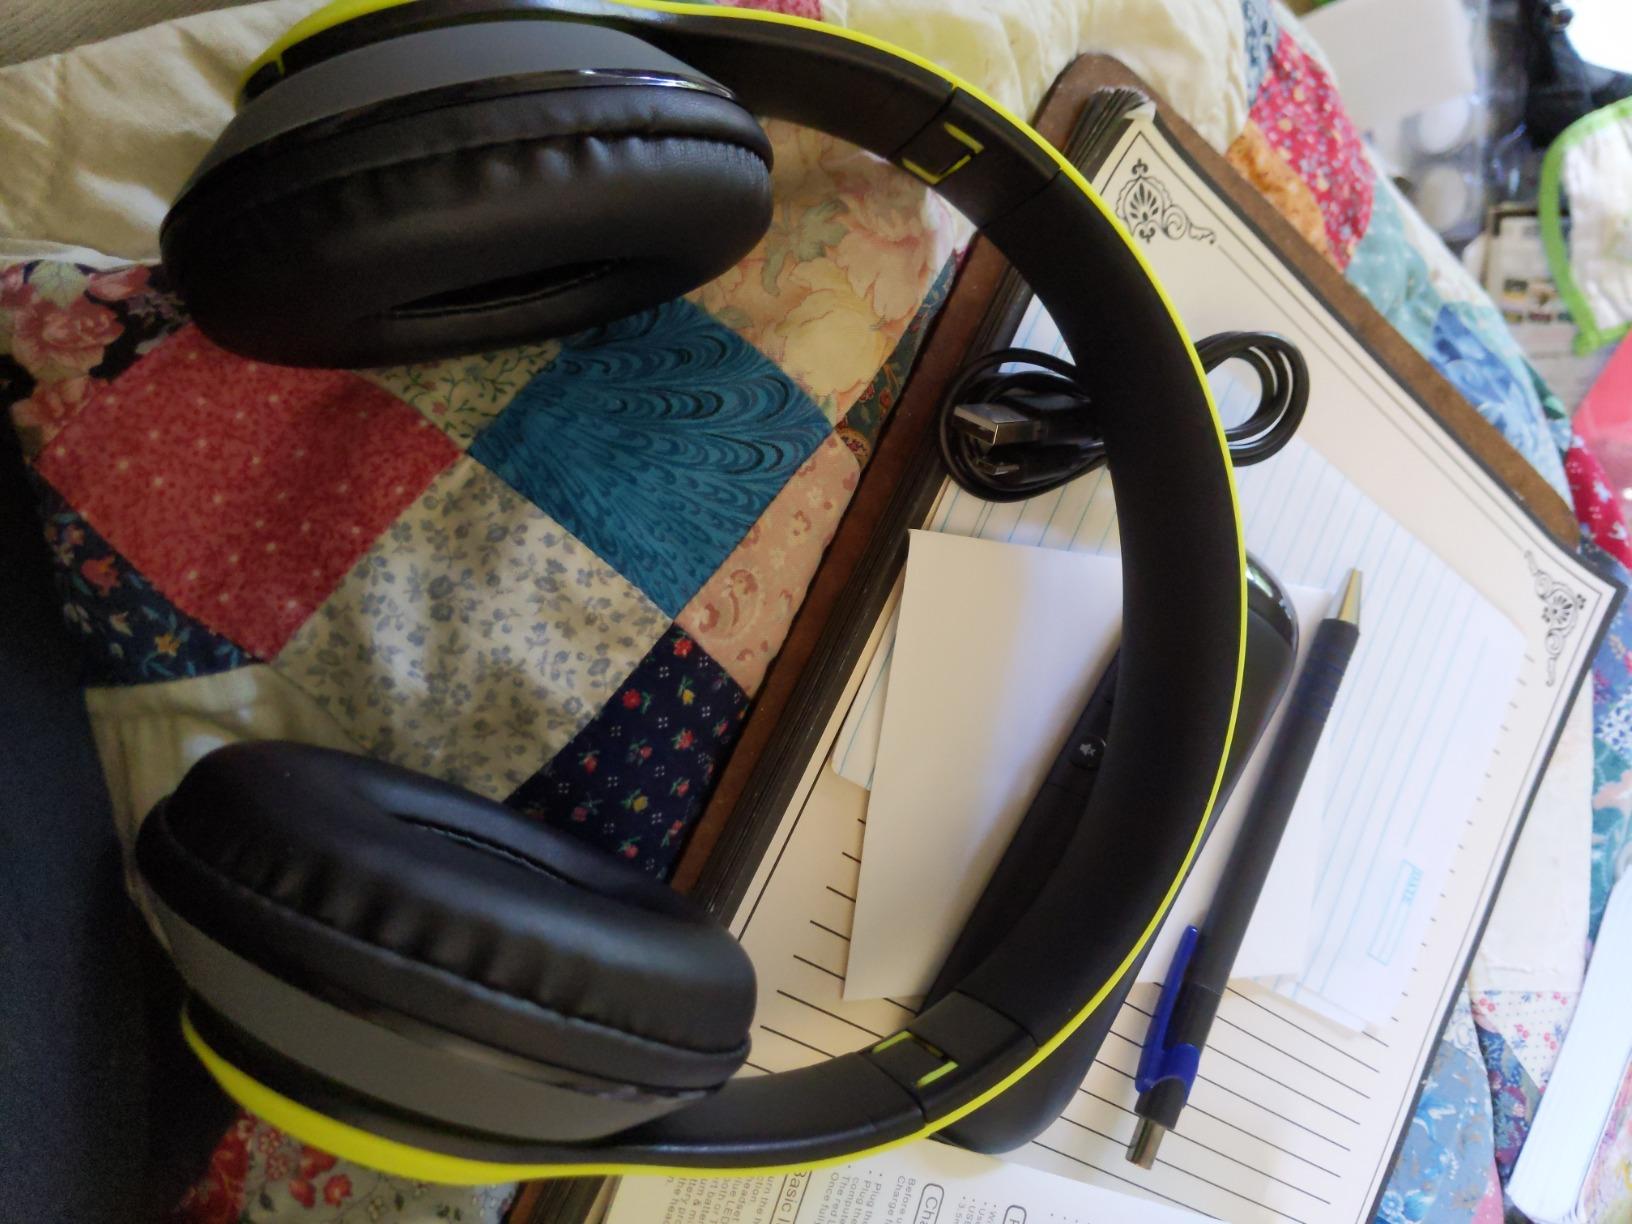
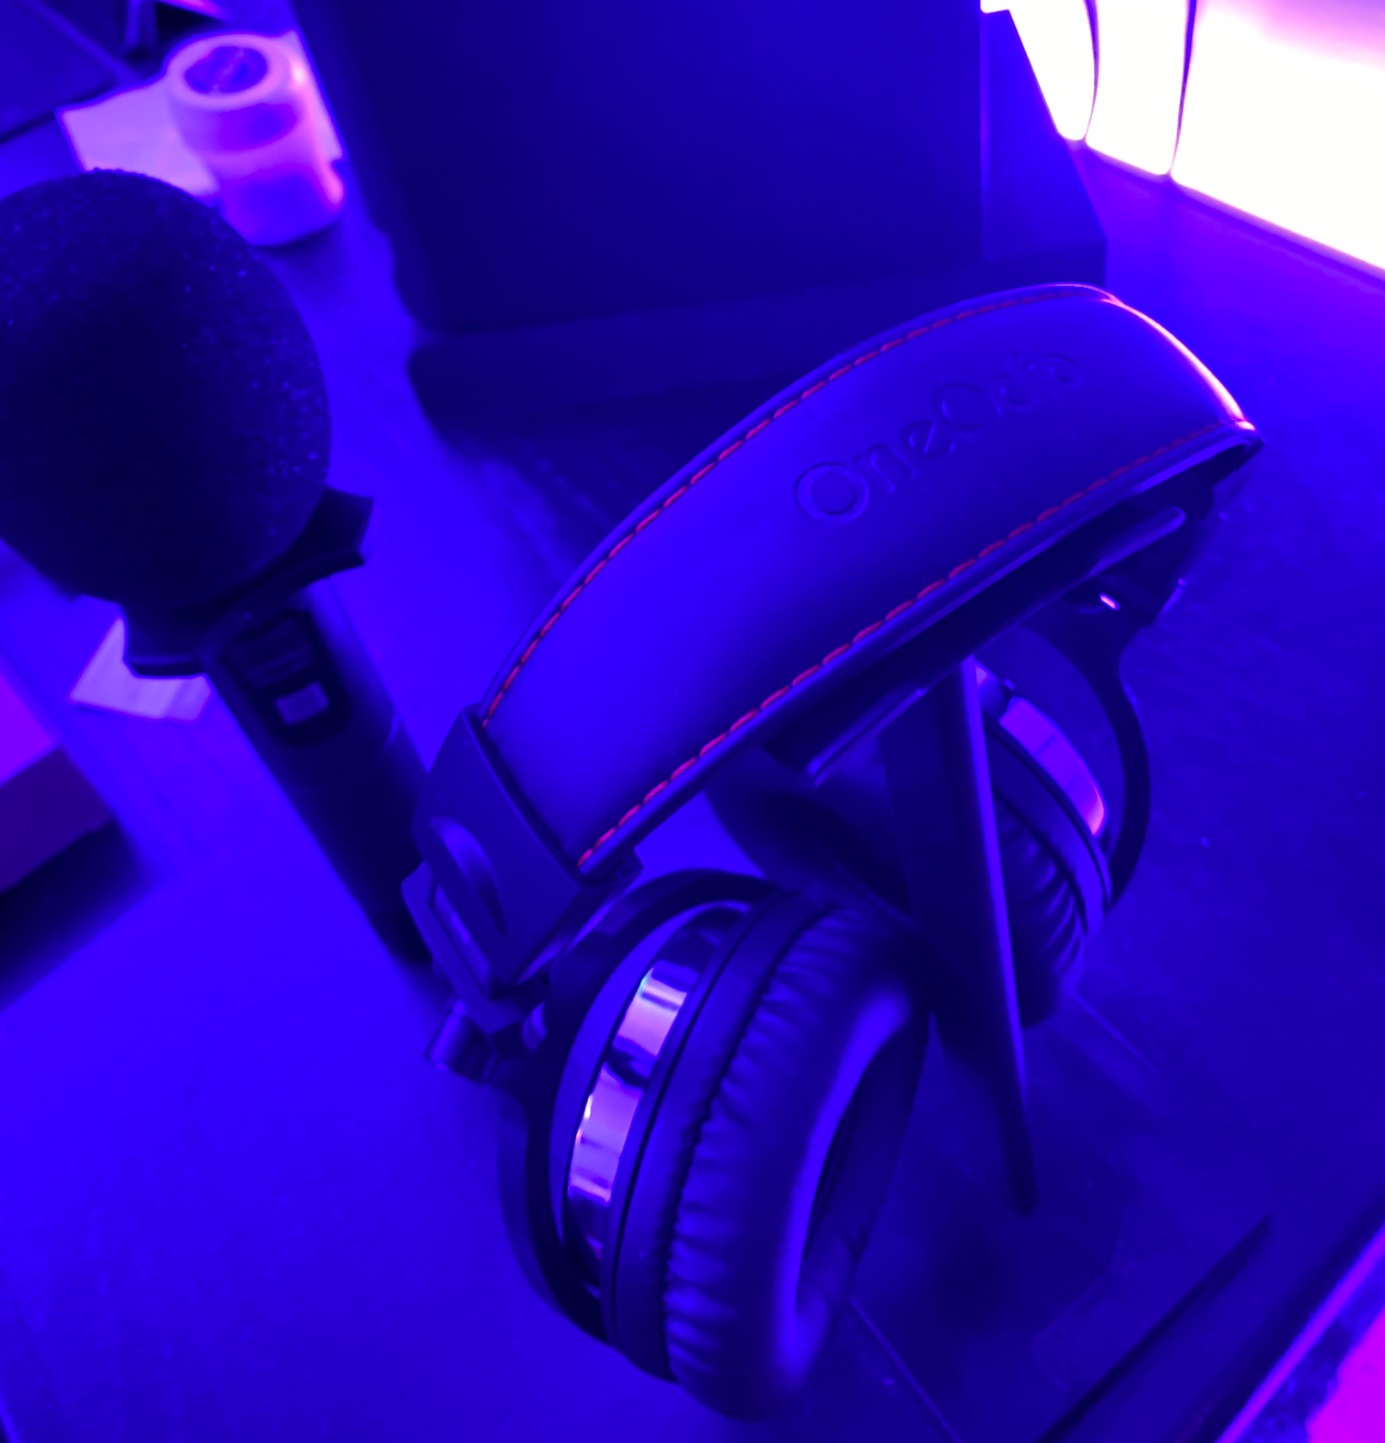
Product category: headphones
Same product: no